Pabst Brewing Company

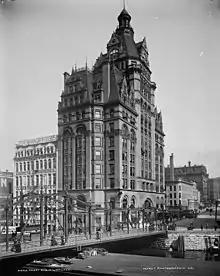
The Pabst Building in Milwaukee in the early 20th century

The original brewery was founded in 1844 as The Empire Brewery, later Best and Company, by brewer Jacob Best. The brewery was run by Jacob Sr. and his sons Phillip, Charles, Jacob Jr., and Lorenz. Phillip took control of the company in 1860. They started the brewery on Chestnut Street Hill in Milwaukee with a capacity of . Later, in 1863, Frederick Pabst, a steamship captain and son-in-law of Phillip Best, bought 50% of Phillip Best, and assumed the role of vice president. In 1866, Best's other daughter, Lisette, married Emil Schandein, to whom Best sold the remaining half of the business. This move made Frederick Pabst president, and Emil Schandein vice-president. Lisette Schandein took over as vice-president of the company through 1894 after her husband's death.